AGM-65 Maverick

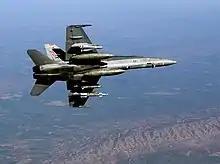
A U.S. Navy F/A-18C Hornet armed with AGM-65 Maverick.

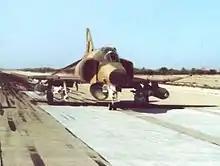
An Imperial Iranian Air Force F-4E Phantom II carrying four AGM-65 Mavericks.

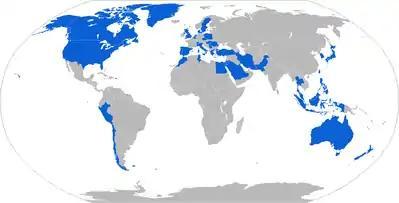
Map with AGM-65 operators in blue.

LAU-117 Maverick launchers have been used on US Army, USN, USAF, and USMC aircraft (some platforms may load LAU-88 triple-rail launchers when configured and authorized):